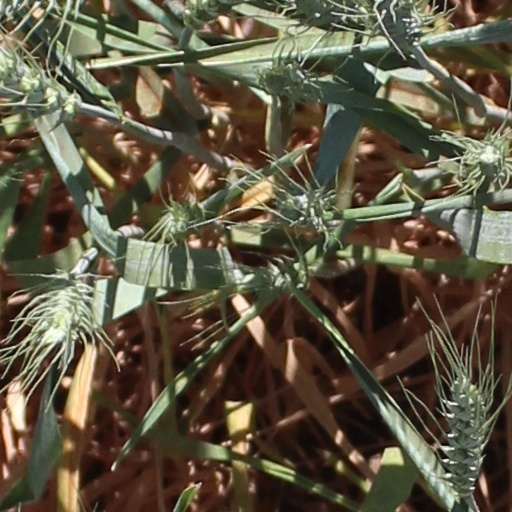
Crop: wheat